Hermann Mejía

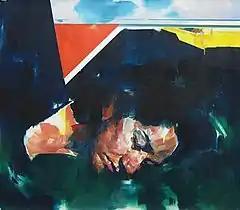
Woman's Head – 2012 – Acrylic on canvas 33" x 38"

Mejía worked for the New York-based "Mad" magazine while still living in Venezuela during the next two years. In 1999, Mejía moved to the United States. He received a "Best in Magazine Feature" Reuben Award from the National Cartoonists Society in 2003.